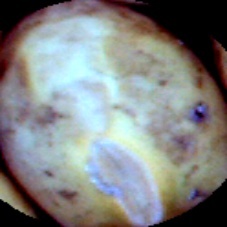
Label: Spotted